Mount Potalaka

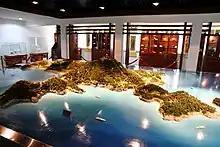
Model of Mount Putuo island

Later Japanese Buddhists, such as the Japanese Yogacara monk Jōkei, espoused aspiring rebirth on Mount Potalaka as an easier way to attain progress on the Buddhist path than the more well-known pure land of Amitābha.